1968 24 Hours of Le Mans

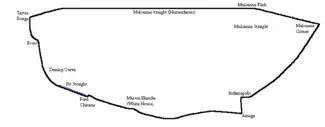
Le Mans in 1968. Traffic flow is clockwise.

Straight after the 1967 race, the CSI (Commission Sportive Internationale - the FIA’s regulatory body) convened to discuss ways to limit the increasingly dangerous speeds in Sports car racing, mindful of what led to the 1955 disaster. It was decided to impose a 3-litre (120-litre fuel tank) on Group 6 Prototypes and a 5-litre limit (160-litre fuel tank) on Group 4 Sports. There remained no engine limit on the Group 3 GTs. It effectively banned the big-block Fords and Chaparral, as well as the big Ferraris and the new Mirage and Lola-Aston Martin and marked the end of an era. The theory was that manufacturers would turn to the use of 3-litre Formula One engines to save development costs.